Renton, Washington

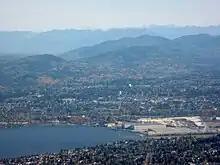
Aerial view of the south end of Lake Washington with a view of Renton Boeing plant at the tip

Long a cultural center for the Duwamish, European settlers arrived in the area of present-day Renton as early as 1853. First among them were Henry Tobin and his wife Diana. The town of Renton was accessed via the Seattle and Walla Walla Railroad, the first railroad to be built to Seattle, and was in the vicinity of several coal mines that attracted entrepreneurs like Erasmus M. Smithers, who is credited with the founding and establishment of the town in 1875. Smithers named Renton in honor of Captain William Renton, a local lumber and shipping merchant who invested heavily in the coal trade. Smithers discovered coal there and brought in Charles D. Shattuck as the coal mine operator.